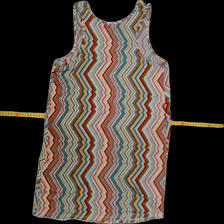
View: back
Type: Top
Category: Ladies
Brand: Not Applicable
Colors: Multicolor
Material: 100%polyester
Pattern: Geometric print
Size: S
Trend: No trend
Stains: No
Price range: <50
Recommended usage: Reuse